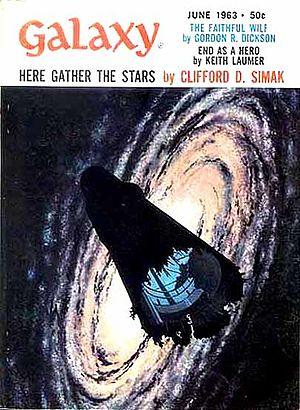
Au carrefour des étoiles est un roman de science-fiction de l'écrivain américain Clifford D. Simak paru en 1963 et publié initialement en deux parties dans les numéros de juin et d'août du magazine américain spécialisé Galaxy.